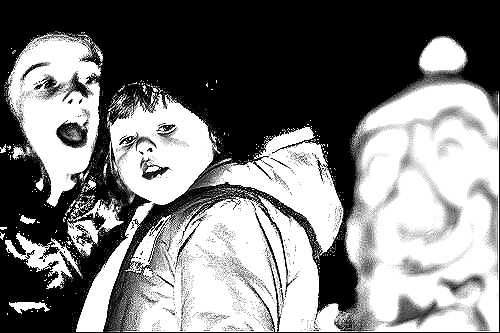
Portrait style: Sketch Portrait